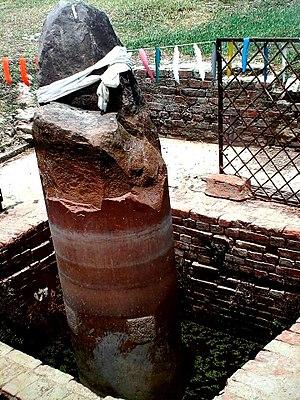
Les piliers d'Ashoka sont une série de colonnes dispersées dans toute la partie nord du sous-continent indien, érigées ou du moins gravées par édit du roi maurya Ashoka pendant son règne au IIIᵉ siècle av. J.-C. Originellement, il devait y avoir de très nombreux piliers, mais seulement dix-neuf comportant des inscriptions gravées subsistent encore, dont six surmontés d'un chapiteau décoré d'animaux. D'une hauteur moyenne de douze à quinze mètres et pesant jusqu'à cinquante tonnes, ces piliers ont été traînés, parfois sur des centaines de kilomètres, jusqu'à l'endroit où ils ont été érigés.